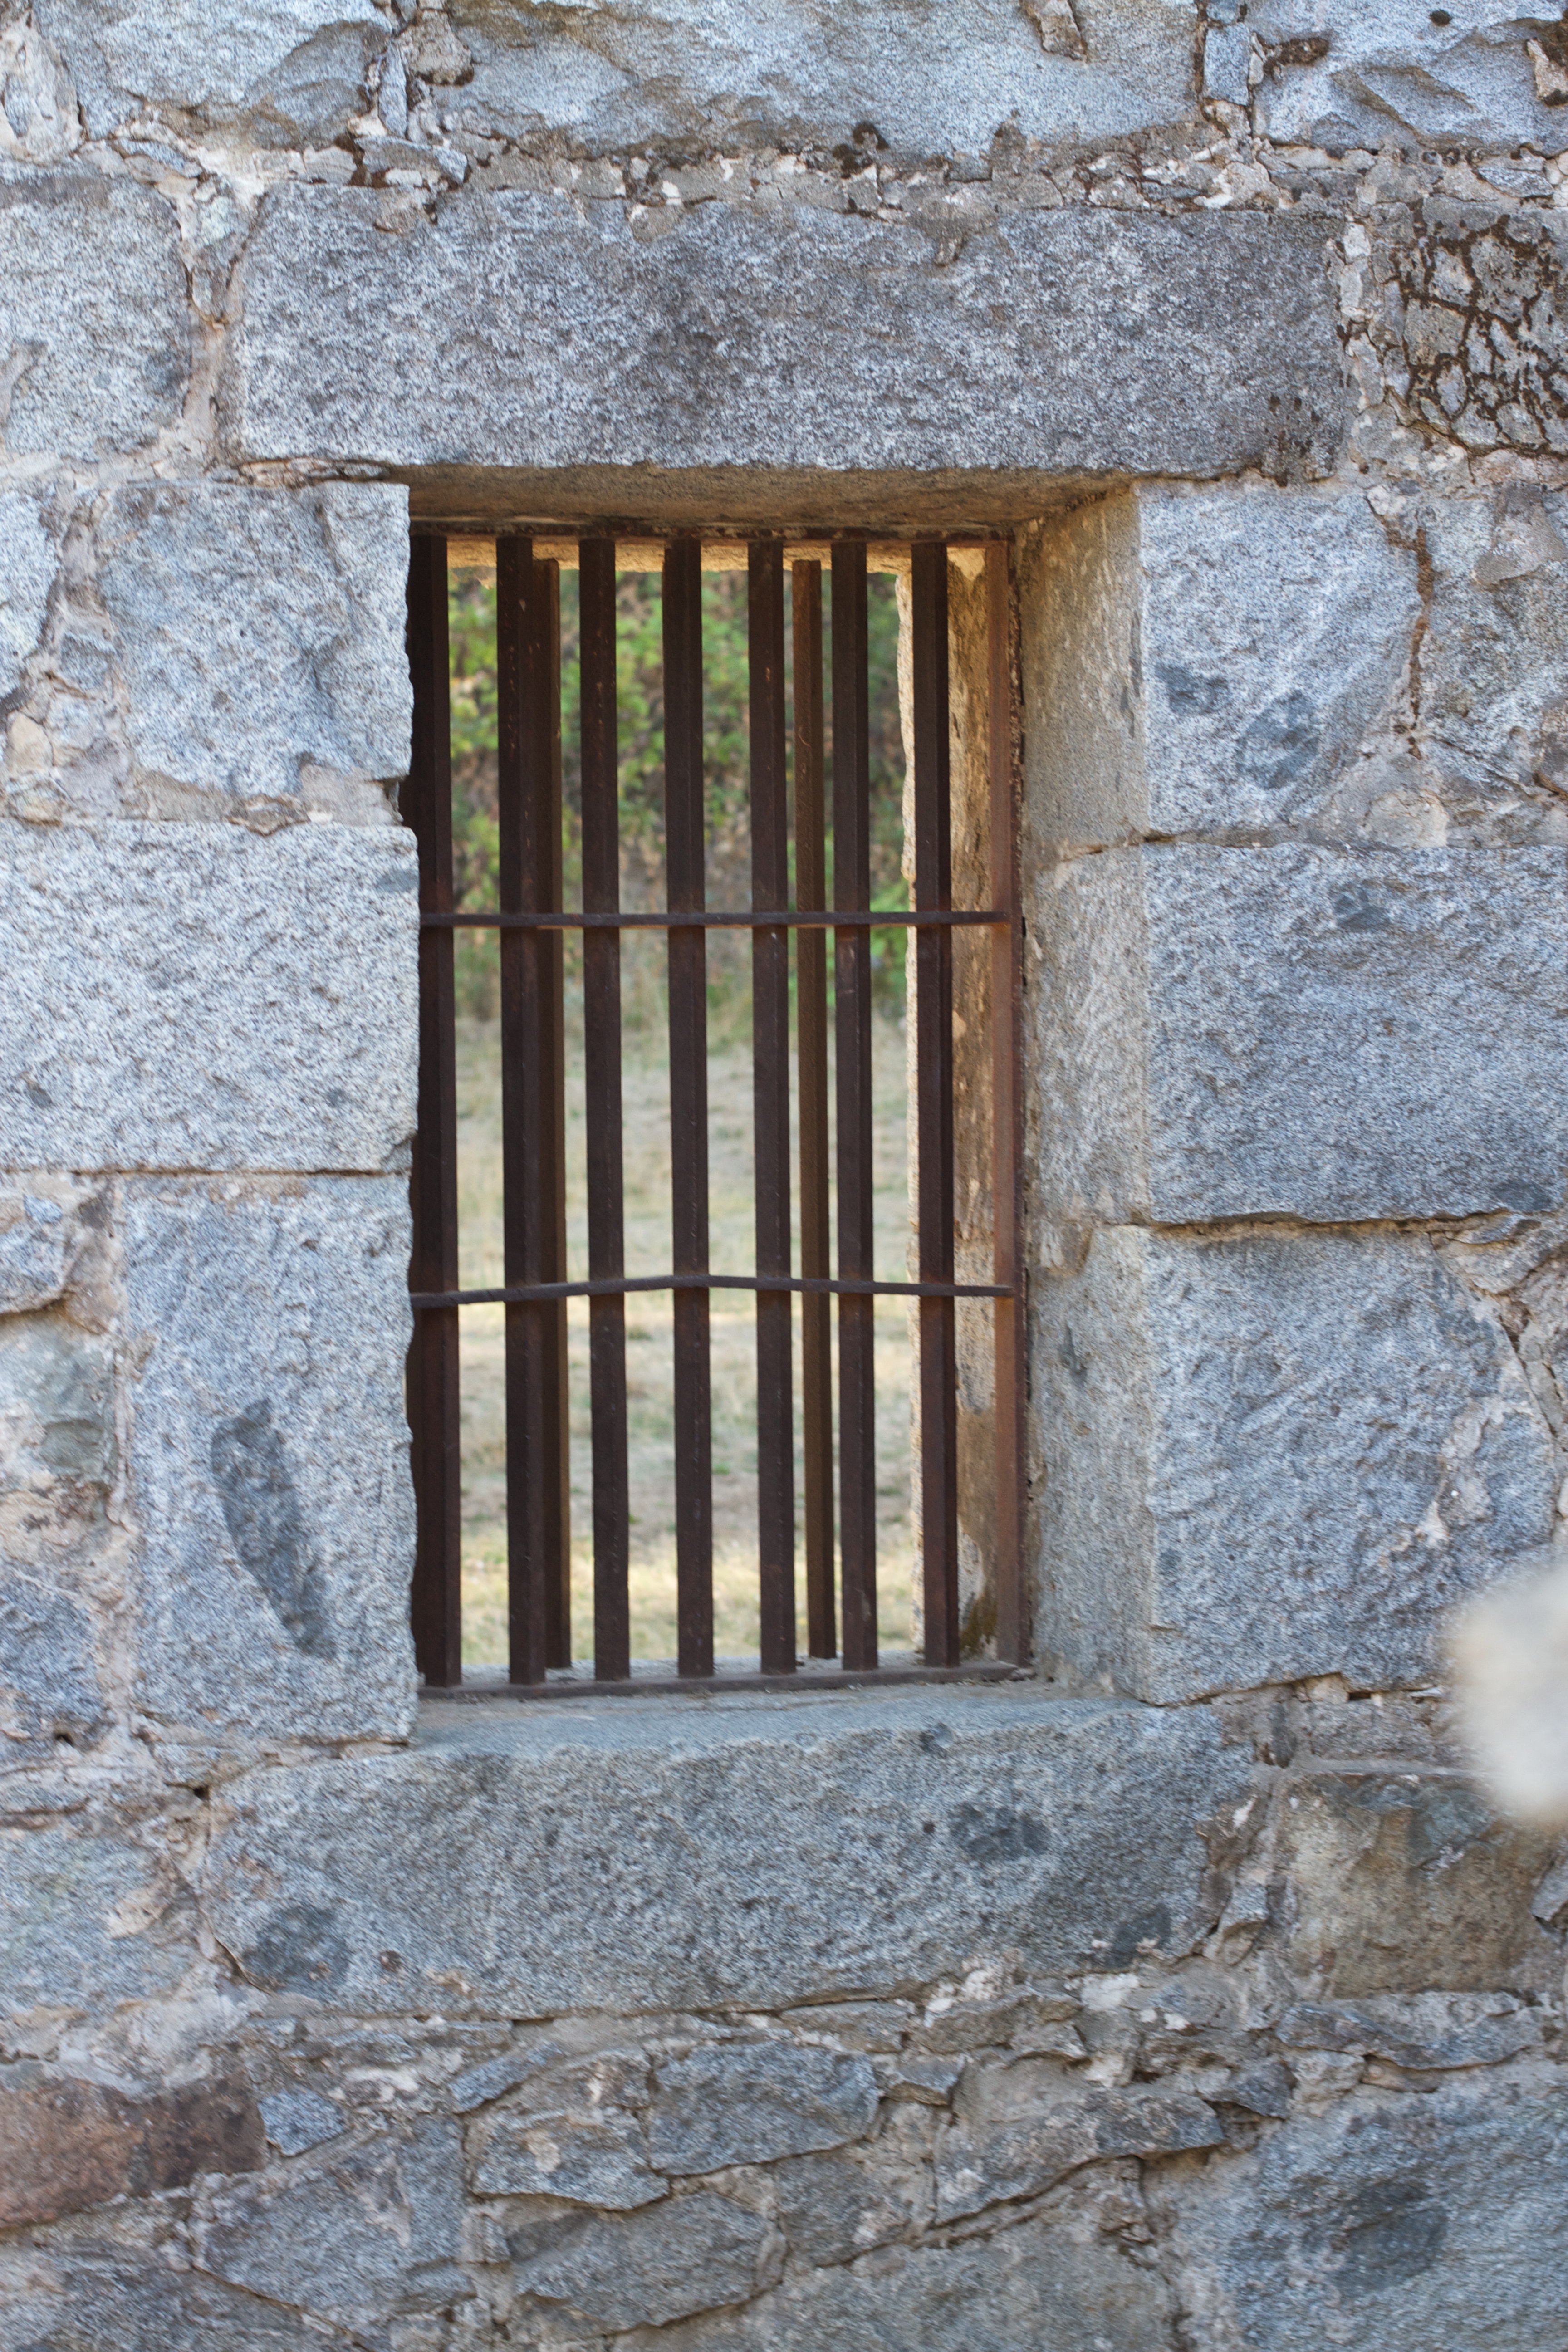
rock, architecture, wood, window, wall, facade, chapel, gate, door, material, interior design, ancient history